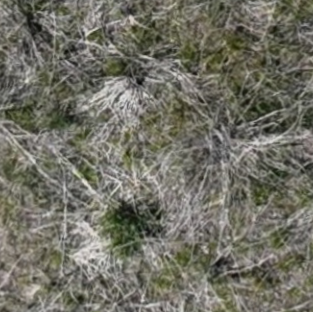
Month: may